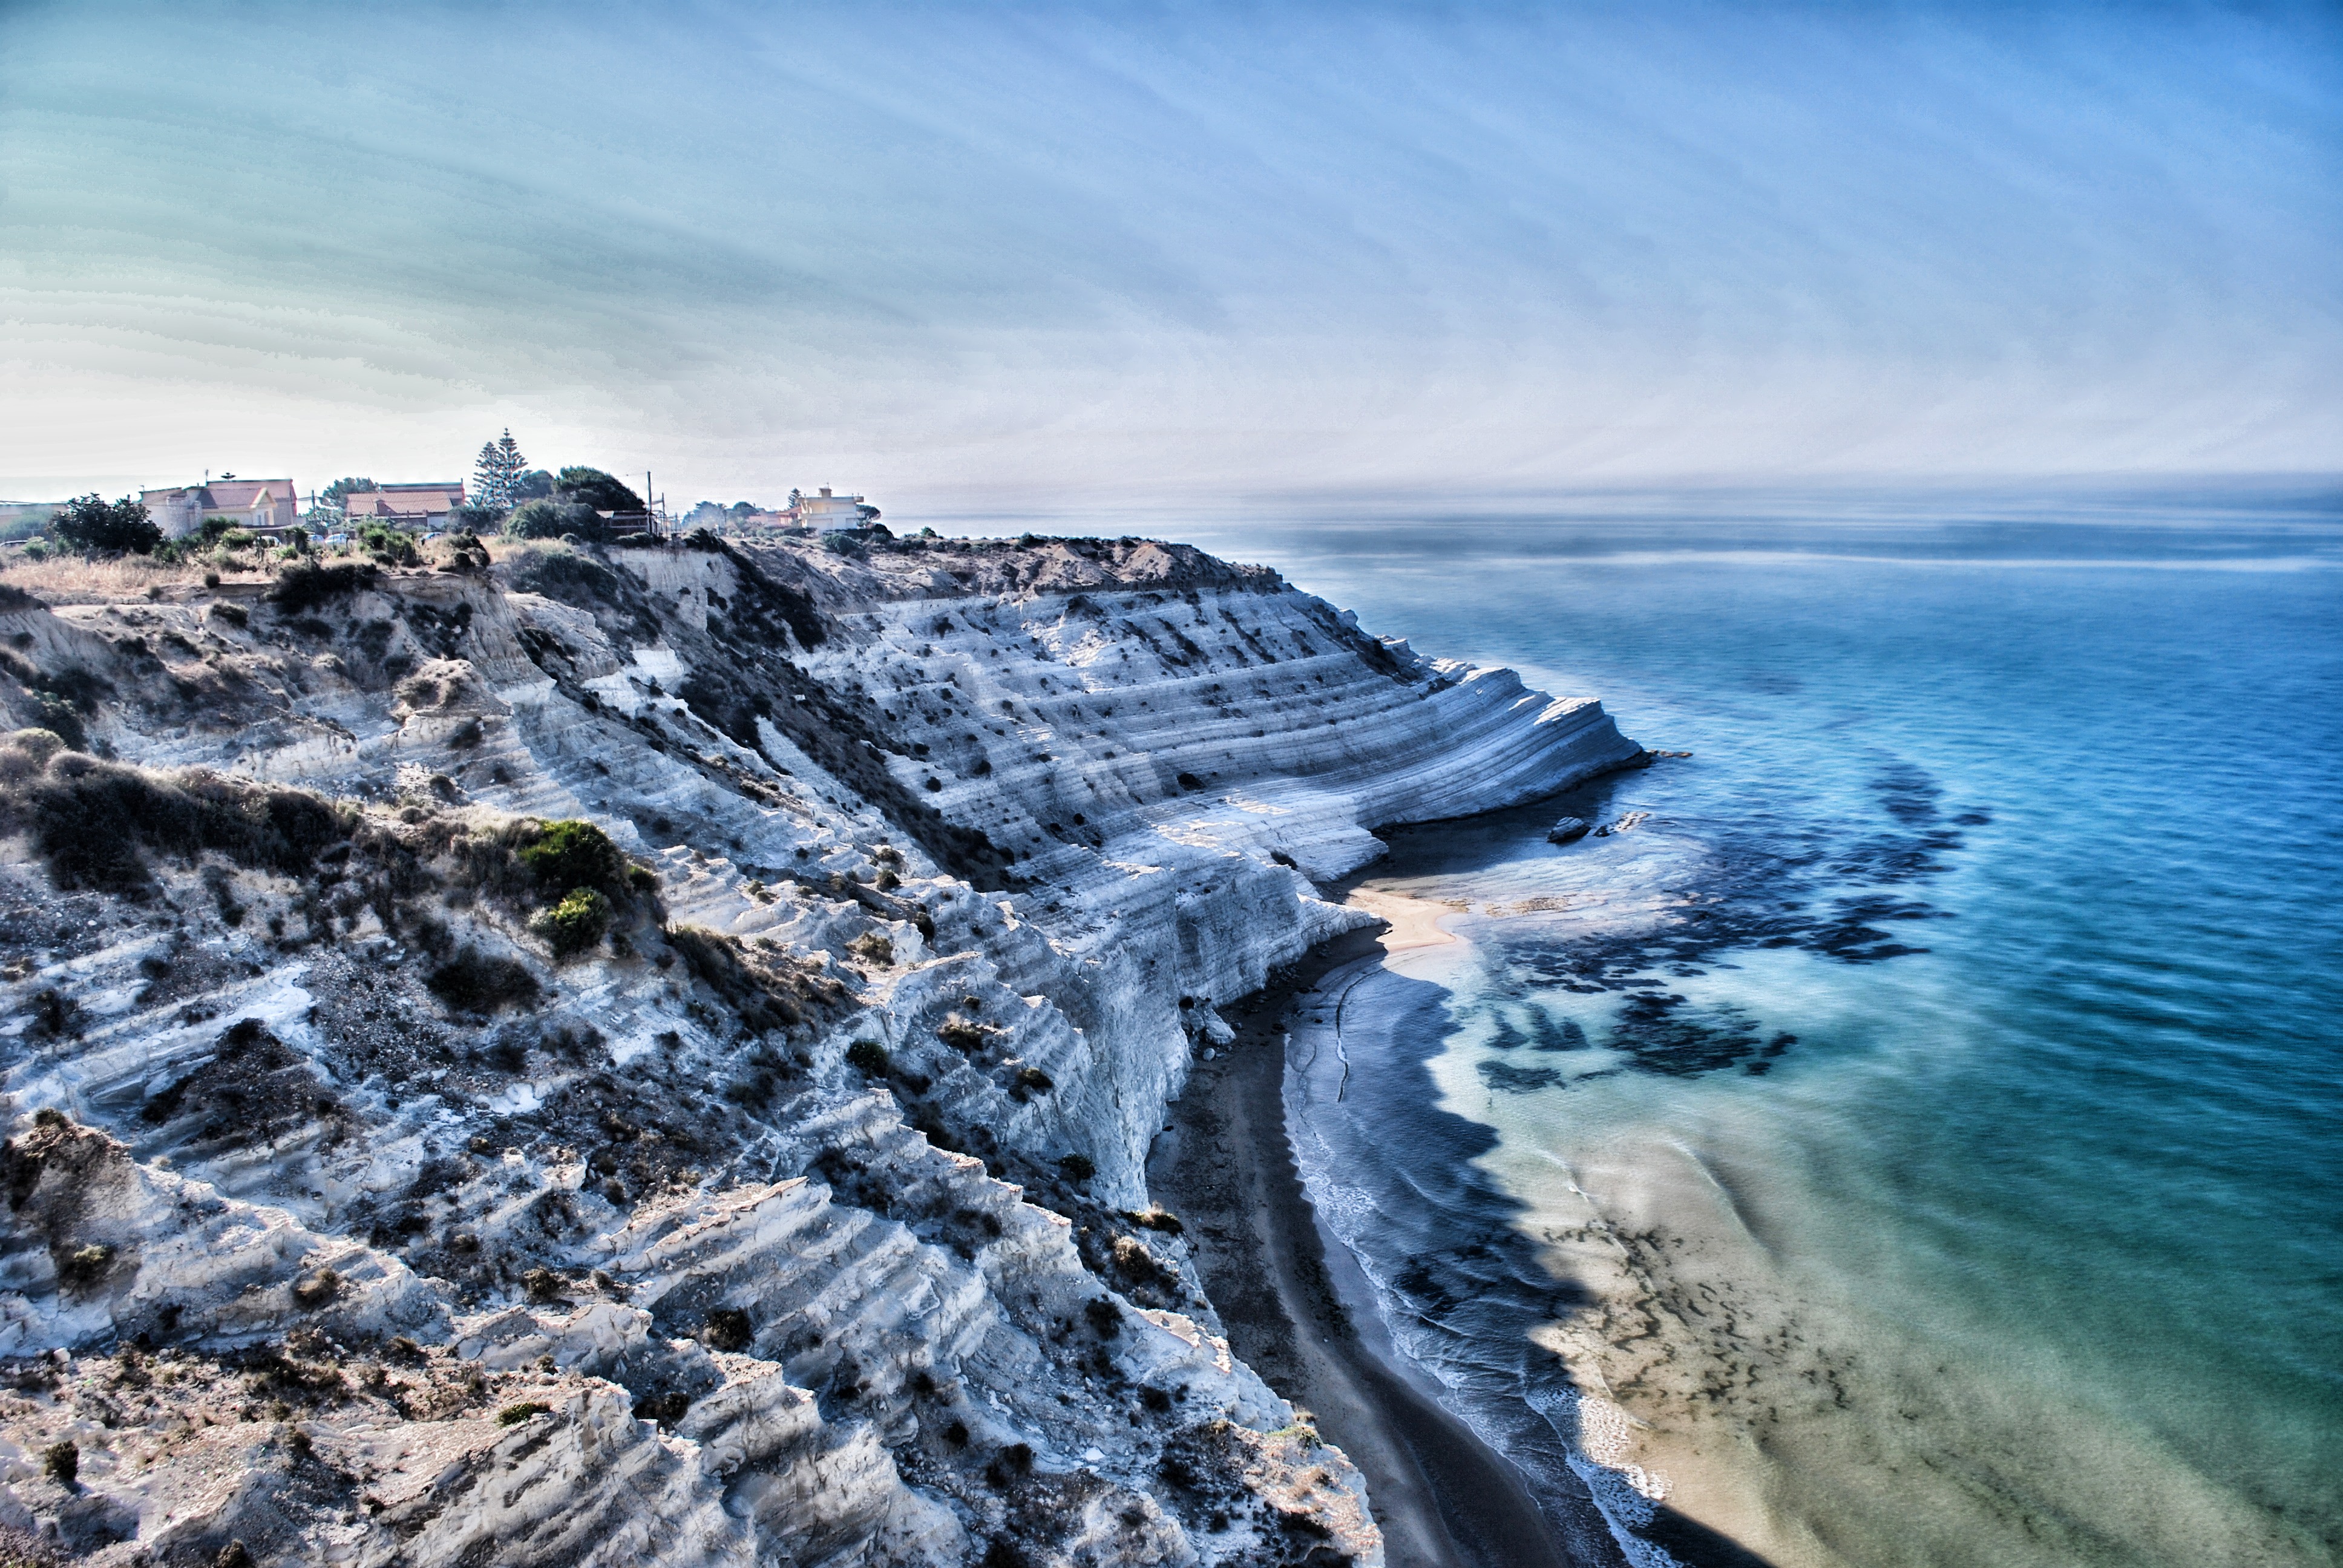
landscape, sea, coast, water, nature, rock, ocean, sky, shore, wave, cliff, ice, weather, bay, italy, terrain, body of water, outside, hdr, clouds, geology, mountains, cape, sicily, aerial photography, geological phenomenon, wind wave, turkish steps